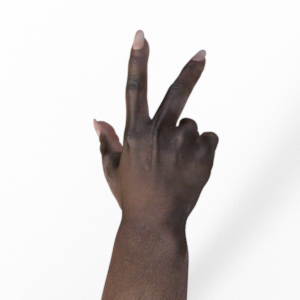
Label: scissors